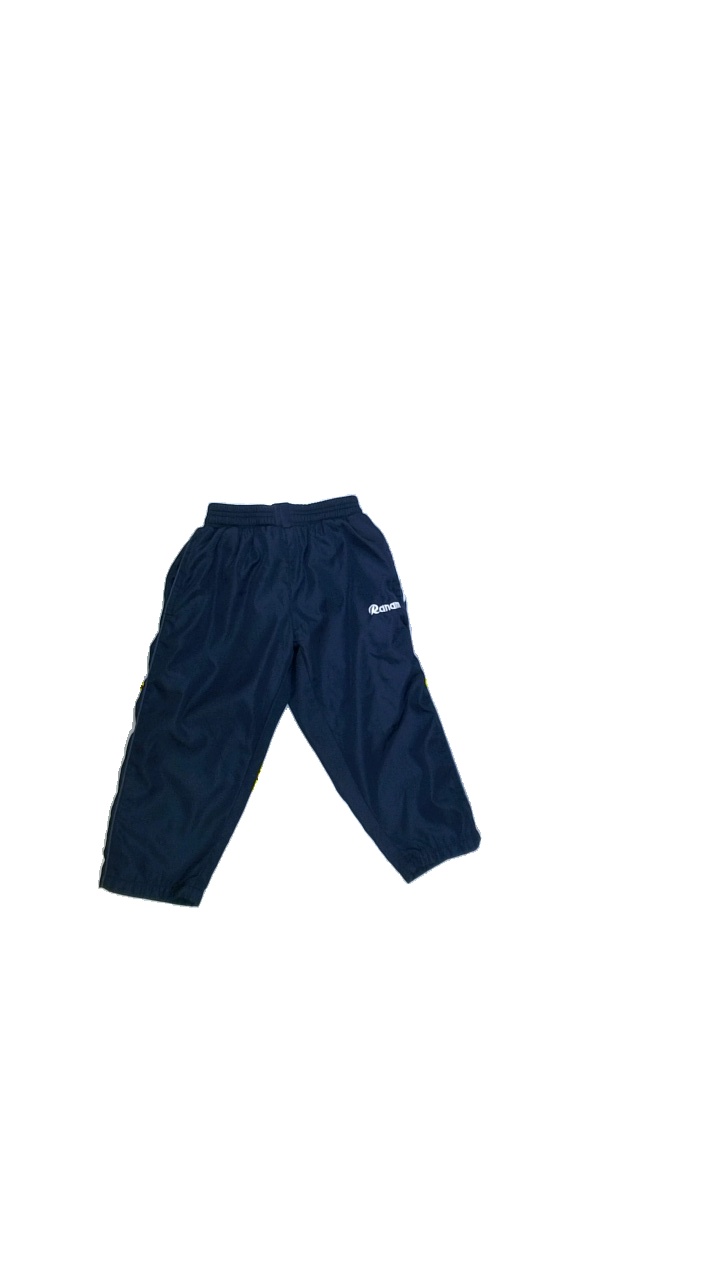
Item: Trousers (Children)
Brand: Missing
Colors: Blue
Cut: Regular
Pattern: Logo print
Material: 100%polyester
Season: Winter
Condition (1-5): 3
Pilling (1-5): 3
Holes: Minor
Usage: Export
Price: <50